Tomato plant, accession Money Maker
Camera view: bottom (45 deg); turntable rotation: 120 degrees
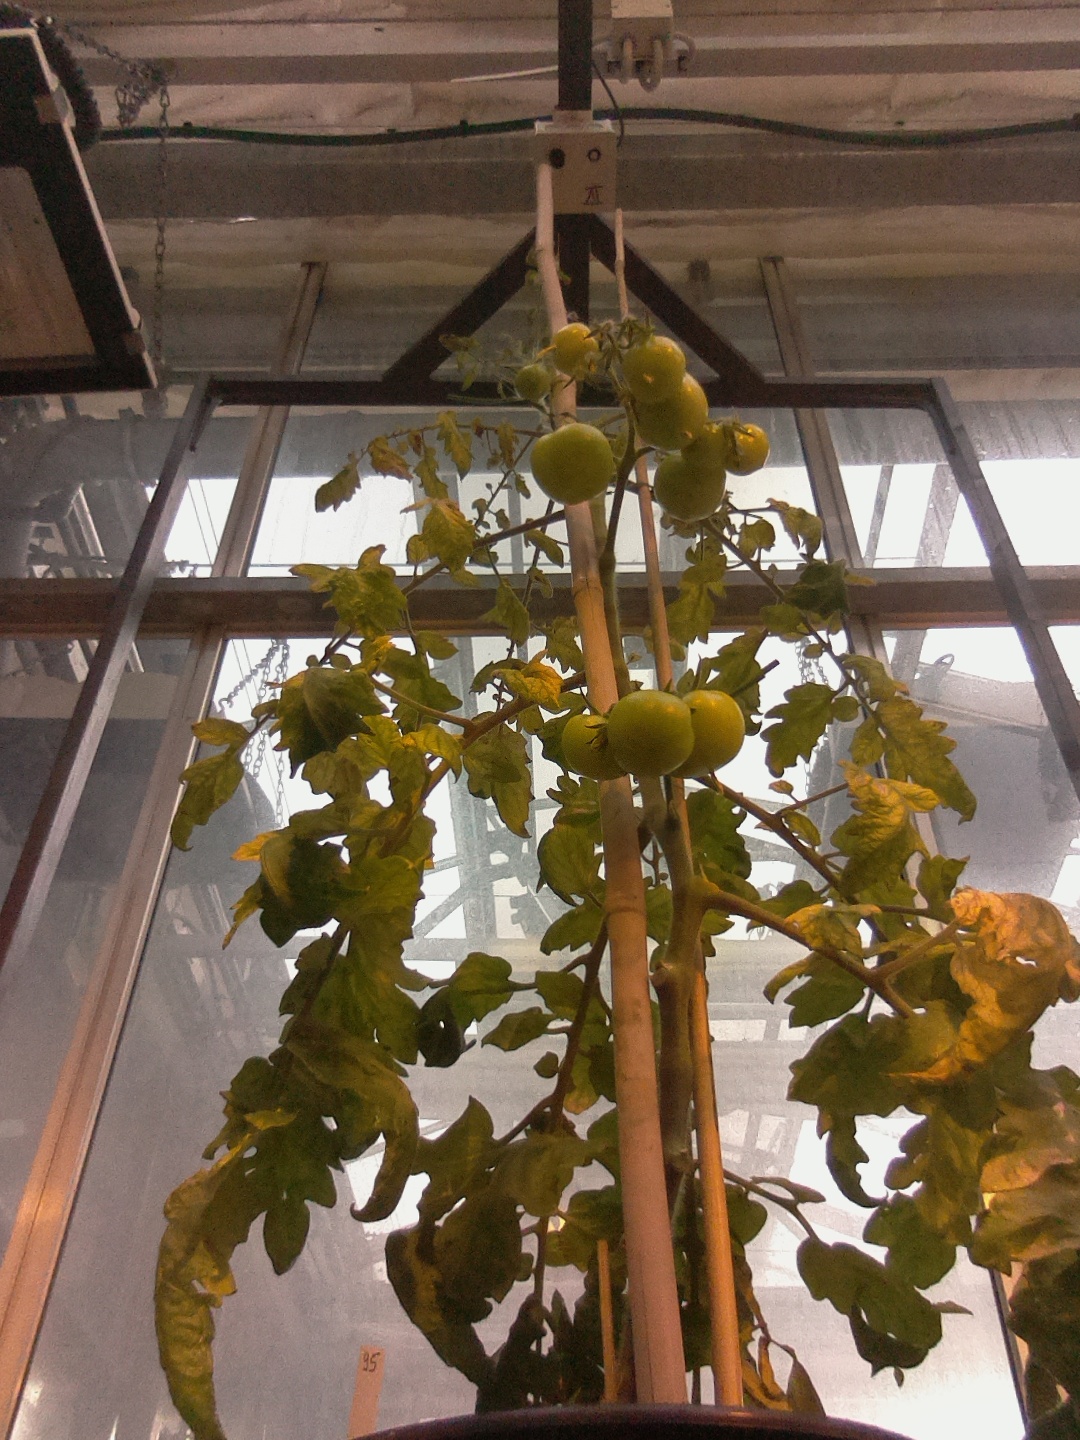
BBCH growth stage 78: 80% -90% of final fruit size